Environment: real
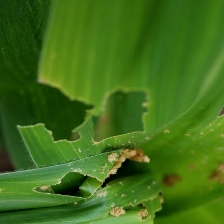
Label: fall_armyworm